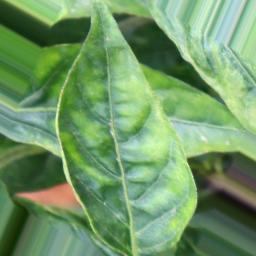
Label: mites_and_trips